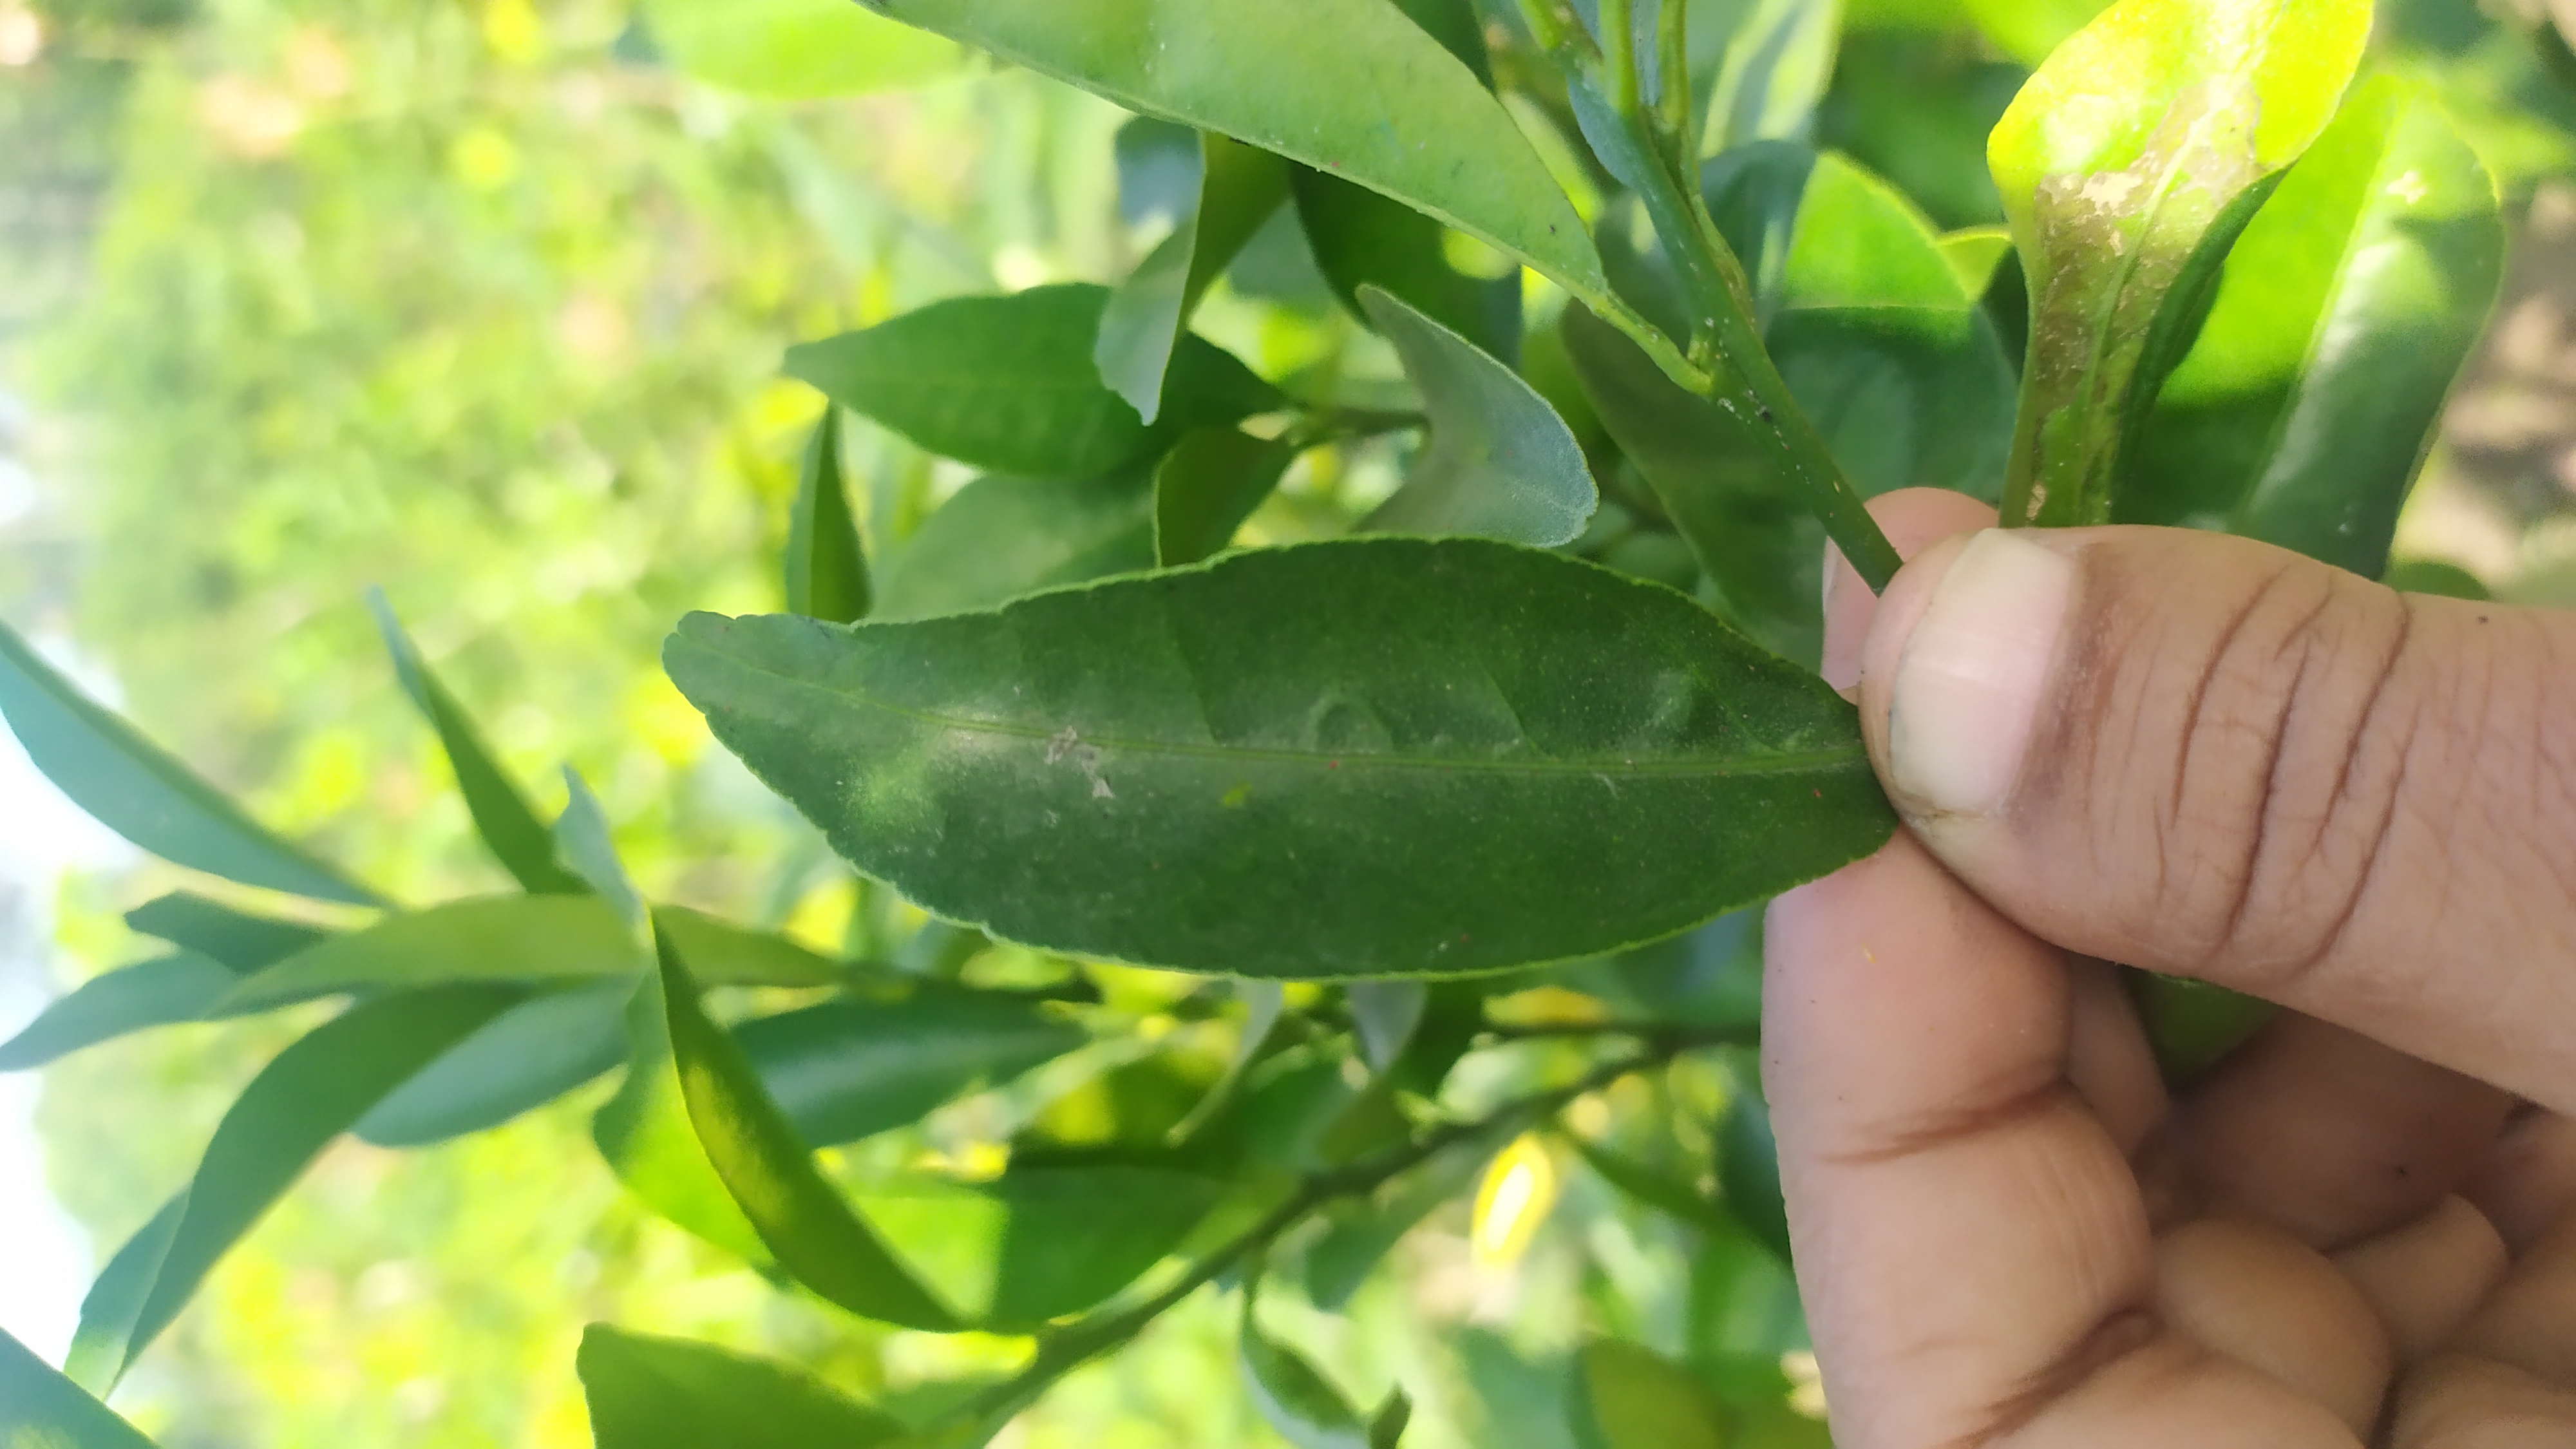
Mandarin leaf variety: Mandaring